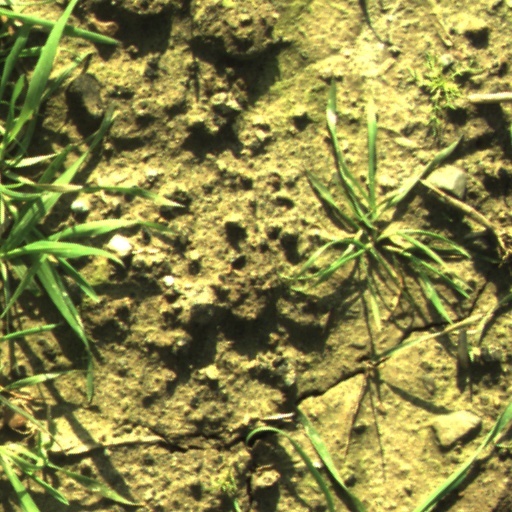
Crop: wheat